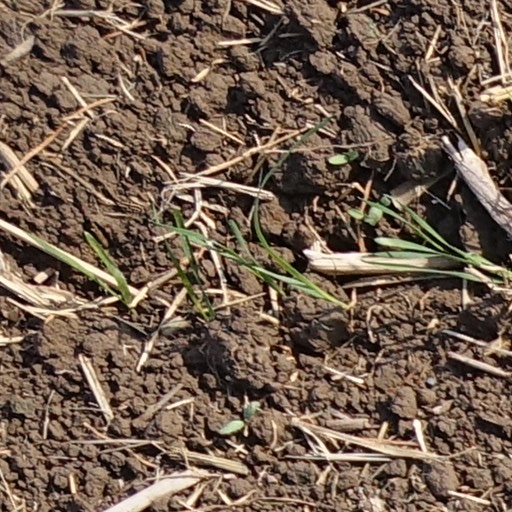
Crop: wheat